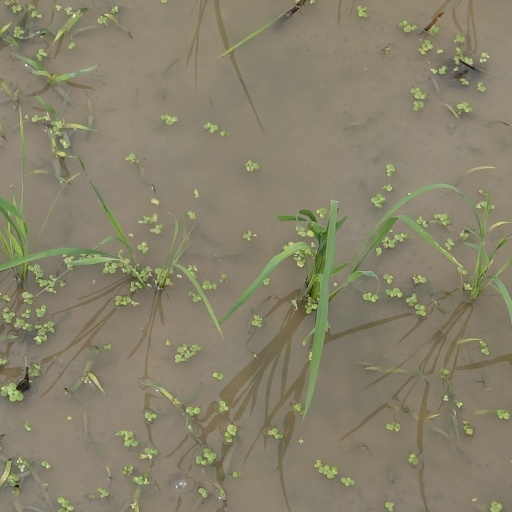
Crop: rice